Roman Catholic Diocese of Madison

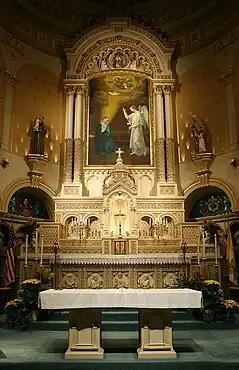
Annunciation altarpiece at Old St Mary's Church, Milwaukee, Wisconsin (2011)

In 1833, the new Diocese of Detroit assumed jurisdiction over the area. In 1837, the missionary Reverend Florimund J. Bonduel traveled from Green Bay to visit the French fur trader Solomon Juneau in Milwaukee. While in Milwaukee, Bonduel celebrated the first mass in that city.